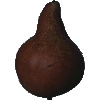
Label: Pear Kaiser 1